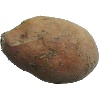
Label: Potato Sweet 1